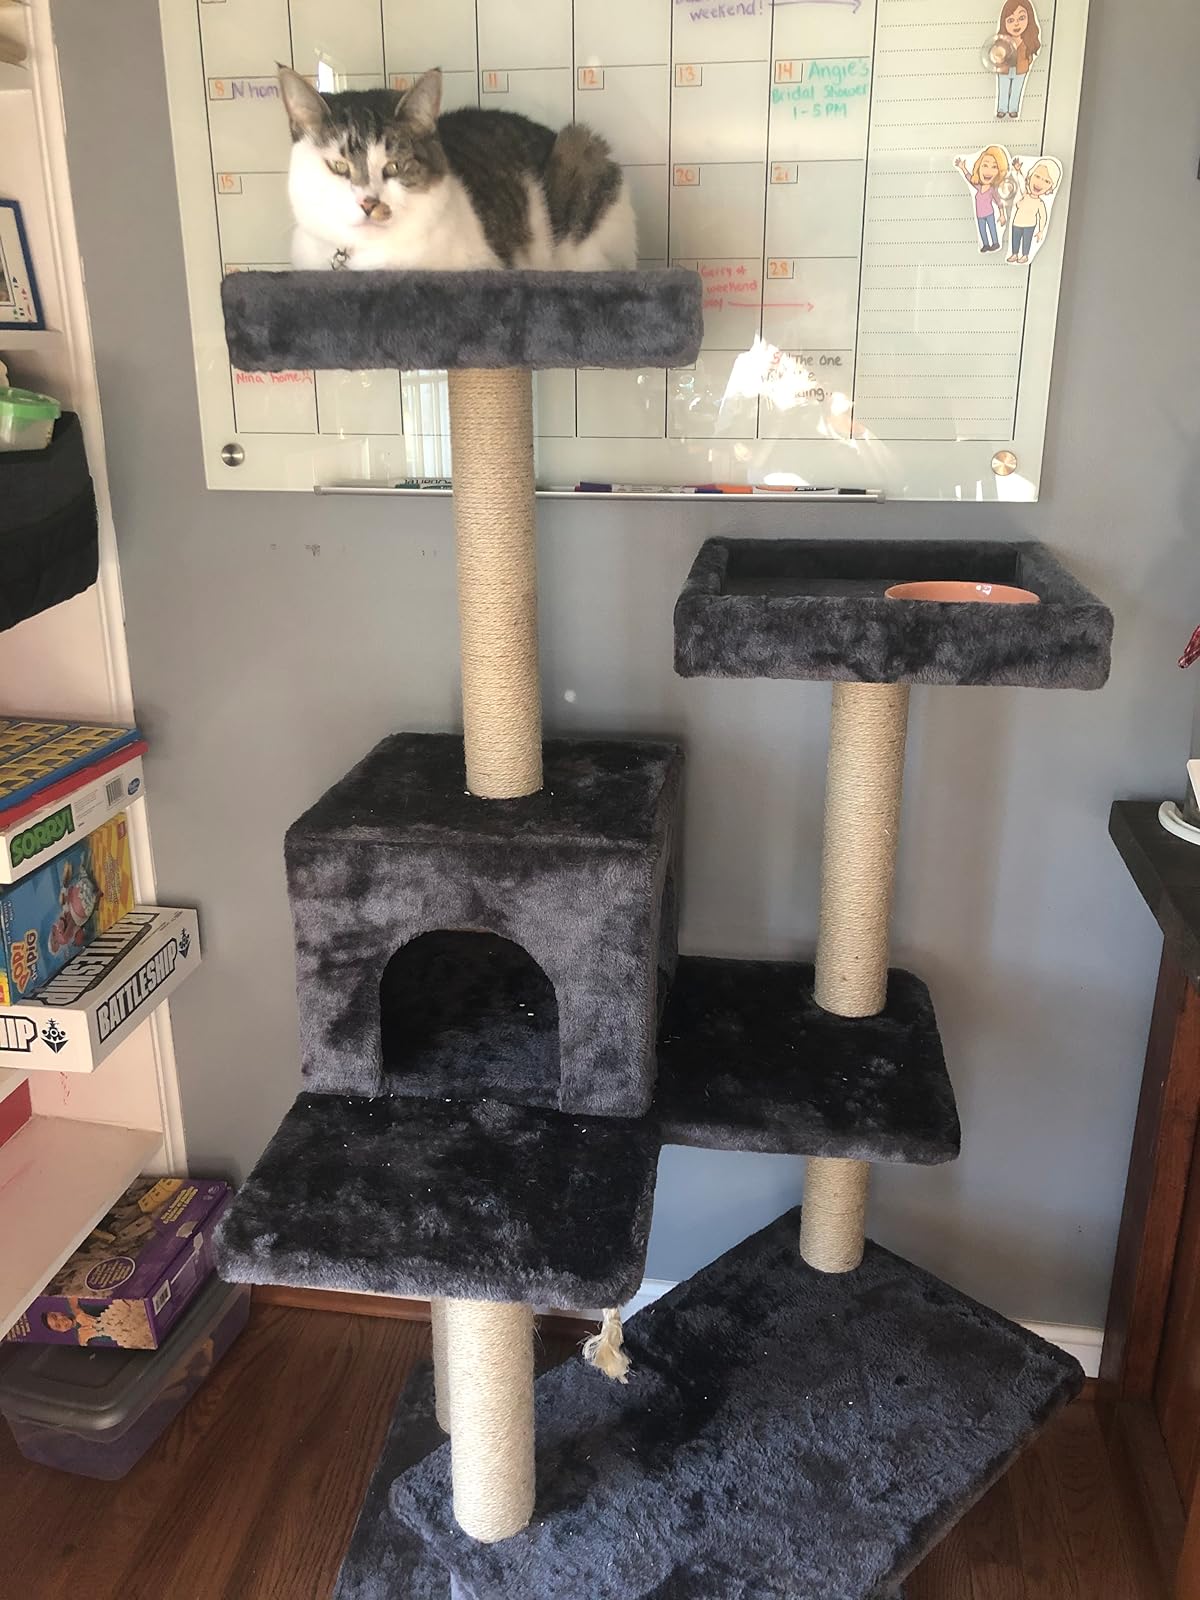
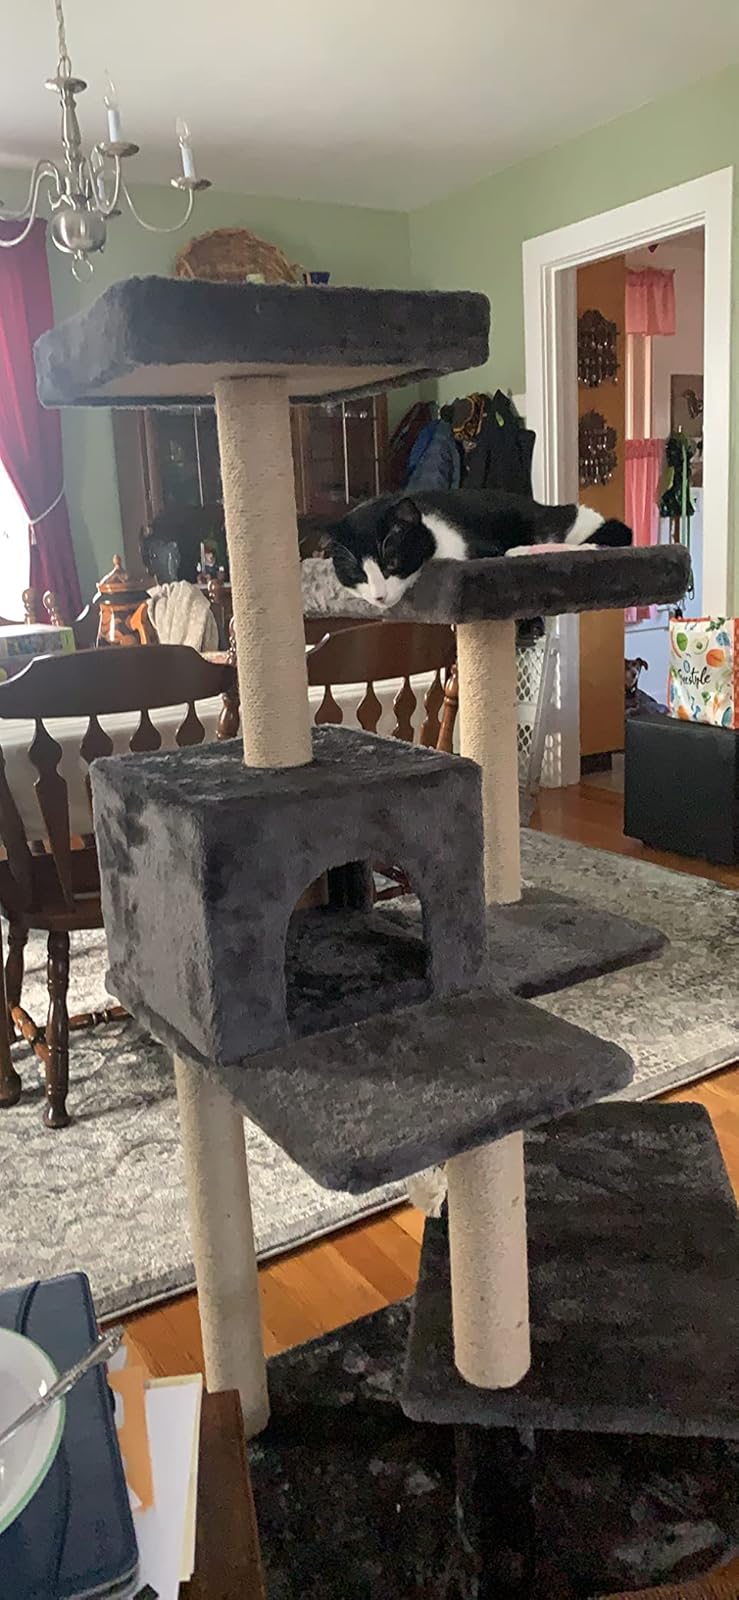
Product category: items_cat tree
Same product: yes